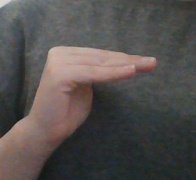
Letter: haa